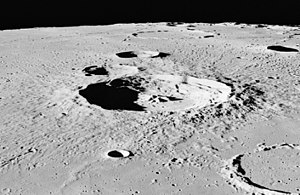
Bullialdus (månekrater)
Bullialdus er et nedslagskrater på Månen. Det befinder sig på Månens forside i den vestlige del af Mare Nubium. Det er opkaldt efter den franske astronom Ismaël Boulliau.